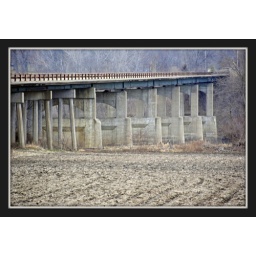
One of the many bridges that cross the Des Moines river in Iowa.